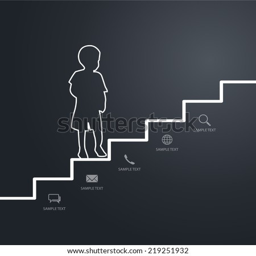
young boy go up the stairs .